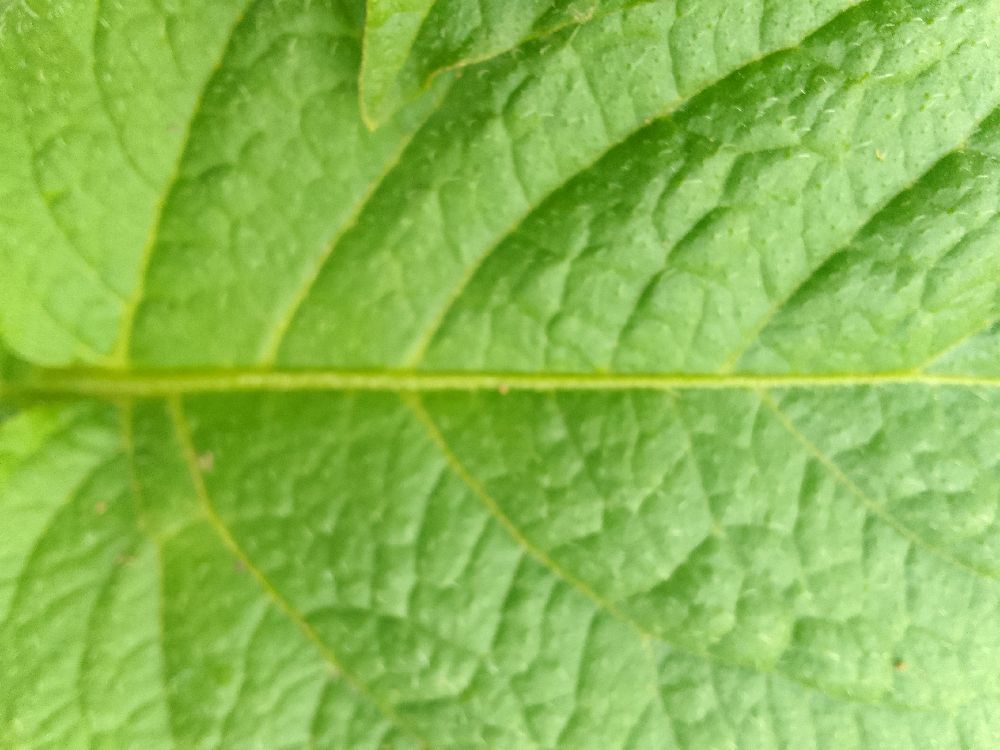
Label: Healthy